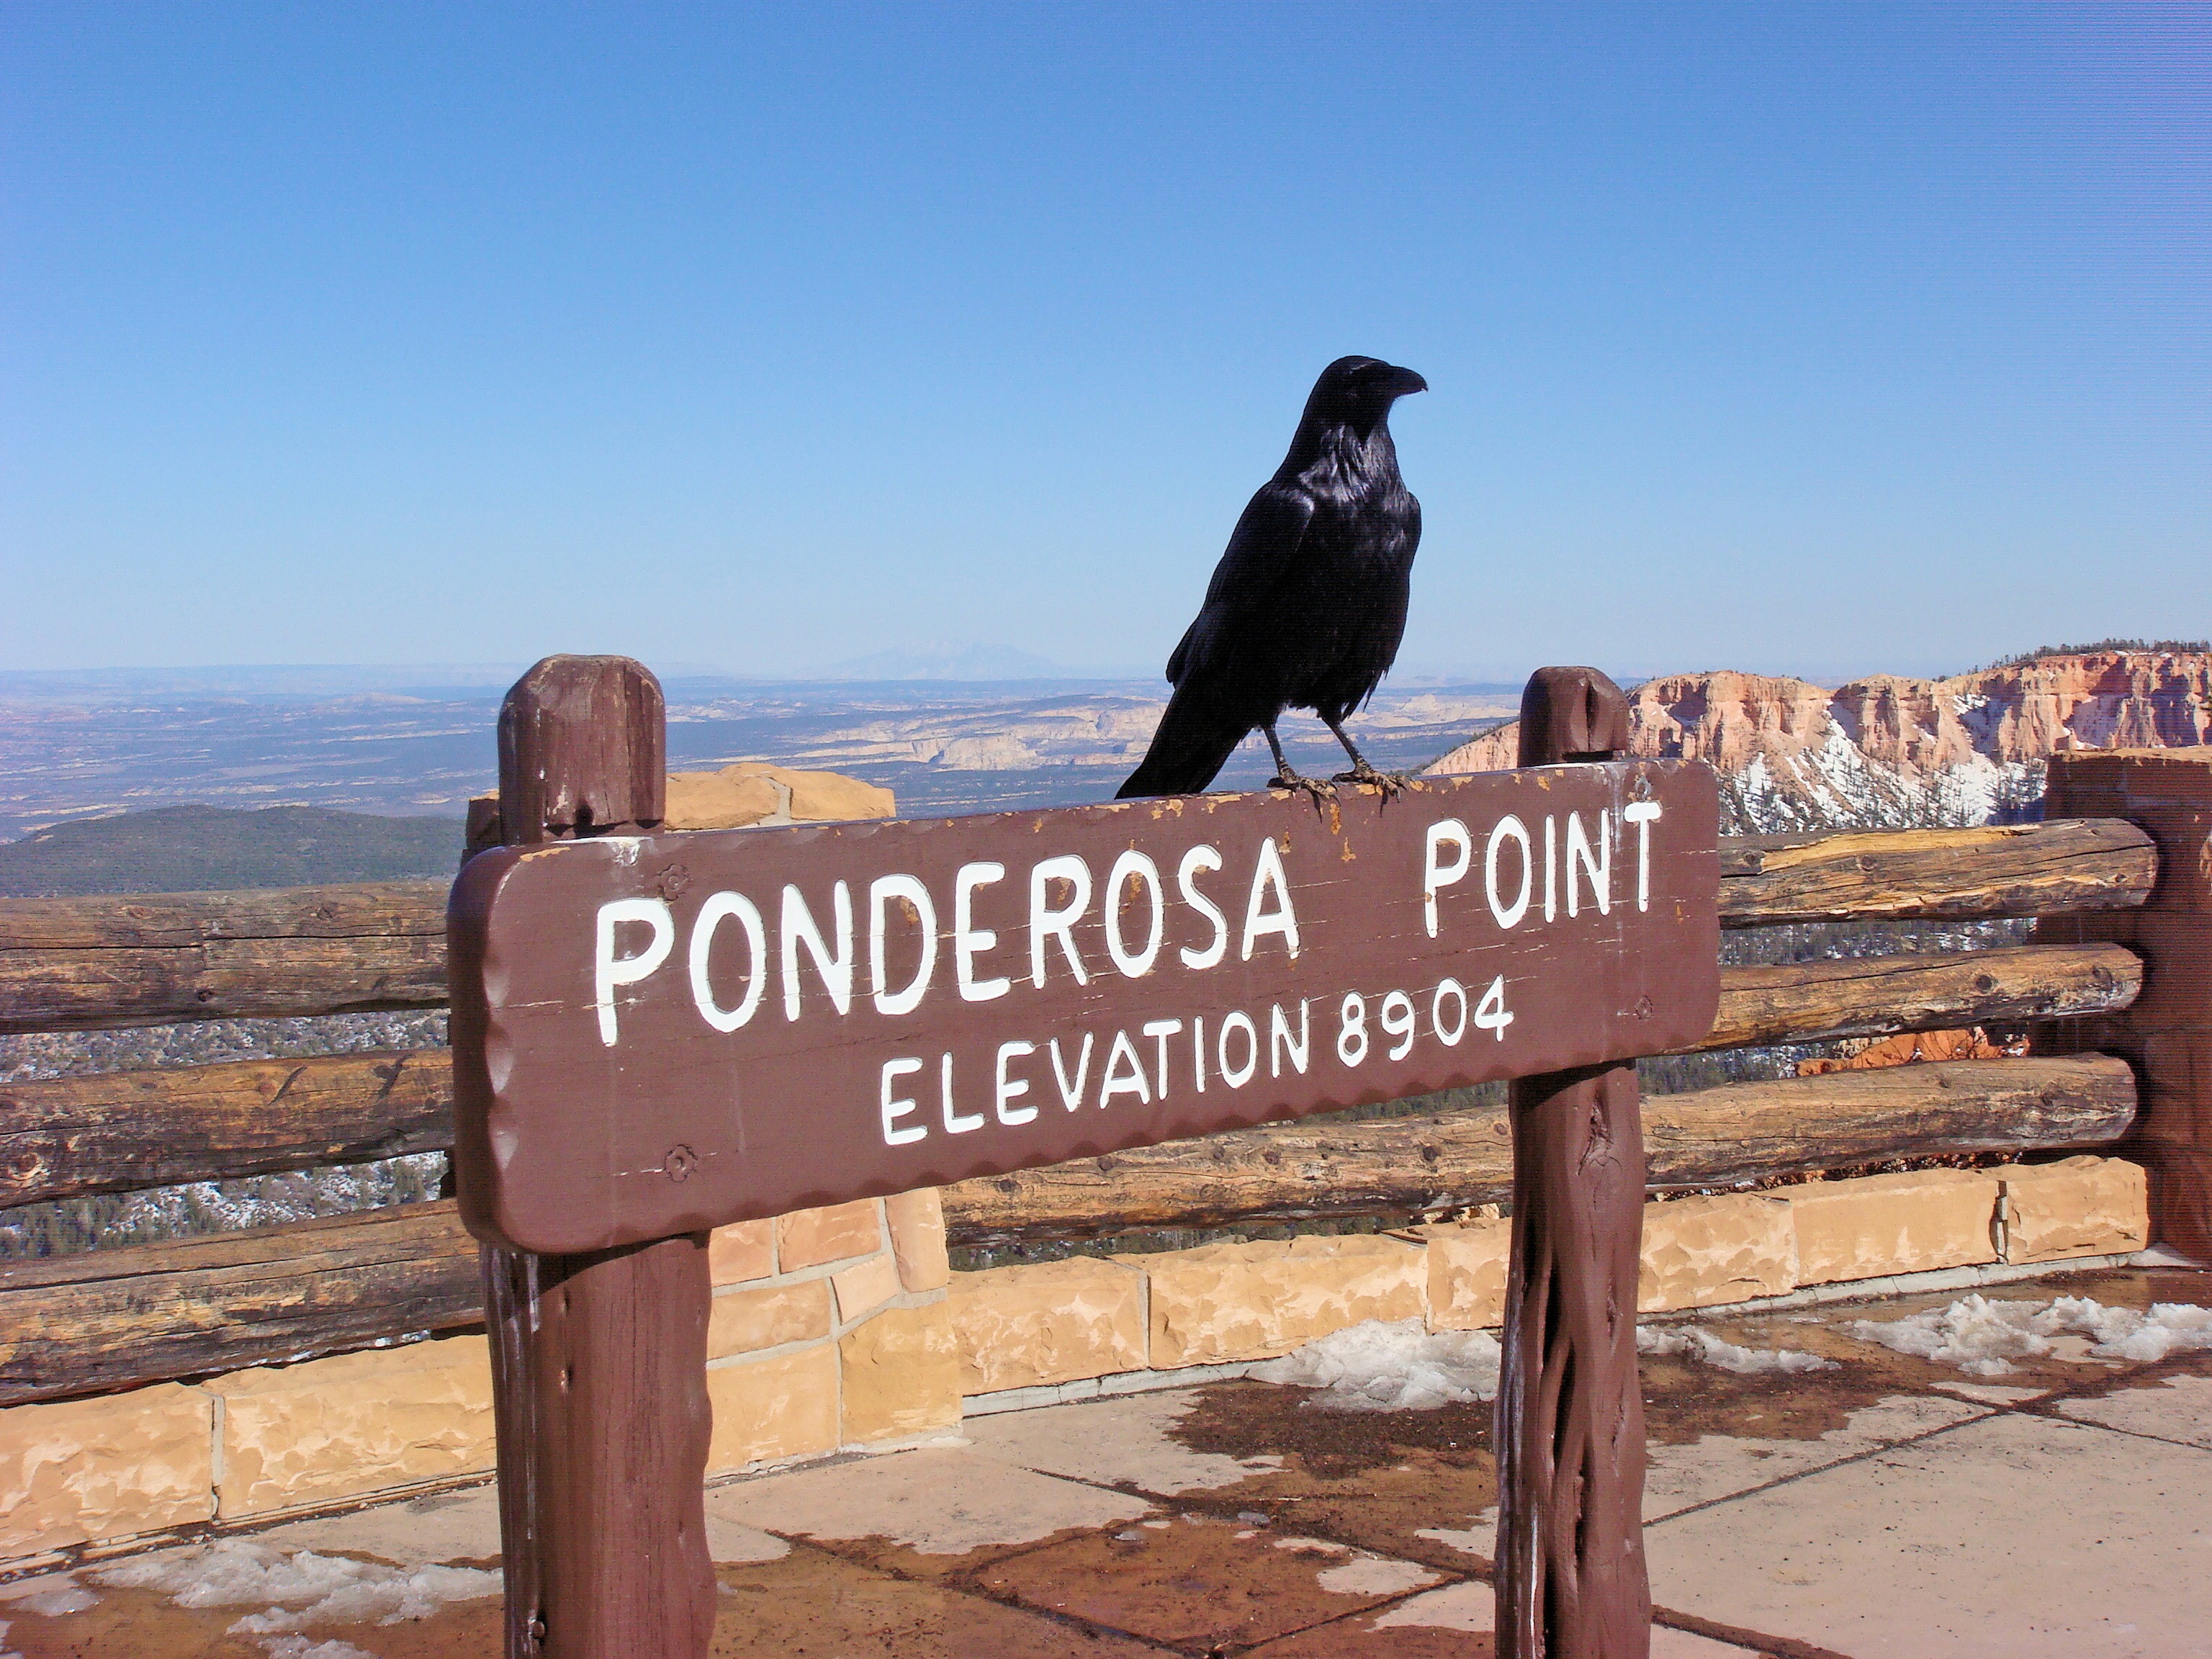
landscape, nature, bird, animal, vacation, travel, sign, beak, usa, holiday, black, national park, erosion, crow, united states, utah, raven, bryce canyon, hoodoos, rock formations, bryce canyon national park, geological formations, sandstone formations, hoodoovorming, ponderosa point